Jason Kendall

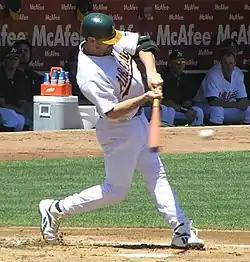
Kendall batting for the A's

After the 2004 season, the Pirates traded Kendall and cash to the Oakland Athletics for Mark Redman, Arthur Rhodes and cash. During the 2005 season, Kendall struggled at the plate. His .321 slugging percentage was the worst (by 20 points) among all major league players who qualified for the batting title. His .271 batting average was the second-lowest of his career. In the field, he allowed 101 stolen bases, more than any other catcher in major league baseball. However, he did bat leadoff for Oakland, something that is very rare to see out of a baseball catcher.